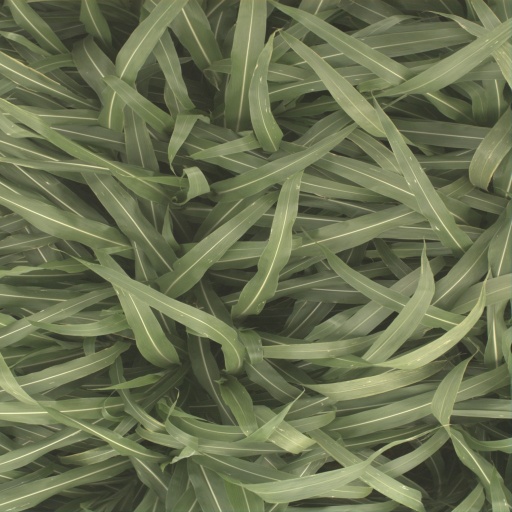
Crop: sorghum